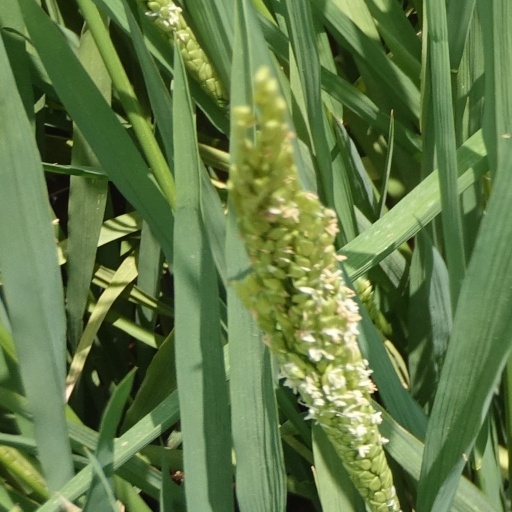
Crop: rice